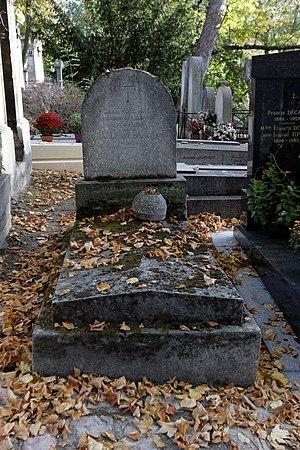
Sépulture de Jean Noël Hallé (1754-1822), médecin. Promoteur de la vaccination et de l'enseignement de l'hygiène, il est surtout connu pour avoir été premier médecin de Napoléon.
Jean Noël Hallé est un médecin français, né à Paris le 2 janvier 1754 et mort dans cette même ville le 11 février 1822. Promoteur de la vaccination et de l'enseignement de l'hygiène, il est surtout connu pour avoir été premier médecin de Napoléon.